Tilton E. Doolittle

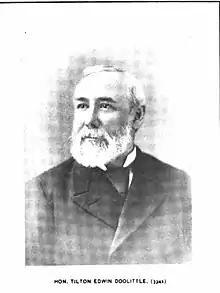

Tilton Edwin Doolittle was born on July 31, 1825, to Elizabeth A. Benham and Ambrose E. Doolittle a farmer, in Riverton, Connecticut. His mother was on a short visit at the time, and he was brought home to Cheshire soon after where he would grow up. He attended the Protestant Episcopal Academy, in 1840 he entered Trinity College (at that point known as Washington College) graduating A. B. 1844; afterwards rec'd A. M. degree. He studied at Yale Law School graduating 1846 the same year he was admitted to the bar all before he was 21. He practiced law from 1846 until 1850 in Cheshire, from 1850 to 1858 in Meriden, and thereafter in New Haven, where he resided until his death on March 21, 1896. In 1860 Mr. Doolittle was appointed United States District Attorney for the District of Connecticut by President Buchanan, but relinquished the office the following year. In 1866, 1867 and 1870 his fellow citizens, appreciating his quality, elected him a representative from New Haven in the State Legislature. On being again elected in 1874. he was chosen Speaker of the House. In 1861 Doolittle formed a partnership with Judge Samuel L. Bronson, which lasted until 1870. The next 4 years he practiced law alone only to be followed in 1874 by an association with Judge Henry Stoddard. In 1876 Mr. William L. Bennett was added to the firm. Mr. Doolittle was appointed by Richard D. Hubbard States Attorney for New Haven, Connecticut 1879, succeeding O. H. Piatt. He resigned January 1, 1896. He would hold this position until his death in 1896.